National Theatre (Budapest)

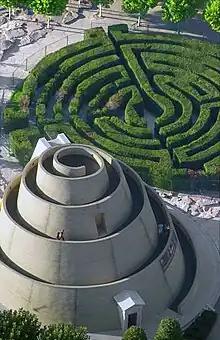
Aerial photography of the Park

The National Theatre building was demolished in the 1900s. The company moved to the "People's Theatre" at Blaha Lujza Square in 1908. In the following decades, the company was only a tenant of "People's Theatre", and the building's state continually deteriorated. In 1963, authorities decided to demolish it, citing metro line construction as the reasoning. Operation ceased one year later, and the building was demolished on April 23, 1965. The company transferred to the renovated "Petőfi Theatre" (today is known as Thália), in Nagymező Street. Two years later, it relocated again to the former "Magyar Theatre" in Hevesi Sándor Square.